Mika Kanai

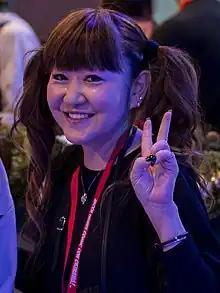
Kanai in 2022

is a Japanese voice actress and singer. She is attached to Ken Production. She is best known for her roles in "Idol Angel Yokoso Yoko" (as Yoko Tanaka), "Tanoshii Moomin Ikka" (as the Snork Maiden), "Goldfish Warning!" (as Wapiko), "Soreike! Anpanman" (as Melonpanna), "Yadamon" (as Yadamon), "After War Gundam X" (as Tiffa Adill), "Hare Tokidoki Buta" (as Harebuta), "Galaxy Angel" (as Vanilla H and Normad), "Higurashi When They Cry" (as Satoko Hōjō), "Tales of Phantasia" (as Arche Klein), "Uchi no 3 Shimai" (as Sū), "Sailor Moon S" (as Mimet), "Mysterious Theft Saint Tail" (as Maju Sendo). She is currently the voice of Jigglypuff in the "Pokémon" and "Super Smash Bros." series. She freelanced for the voice of Bonnie, also from the "Pokémon" series when her regular voice actress Mariya Ise was on maternity leave.